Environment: real
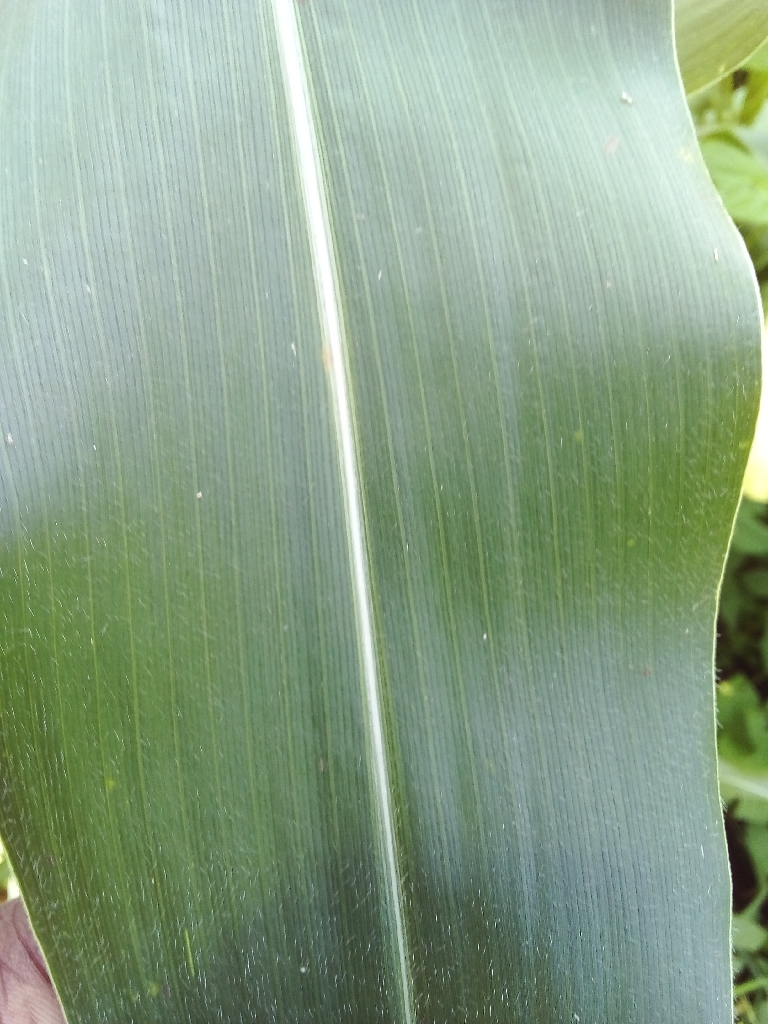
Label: healthy